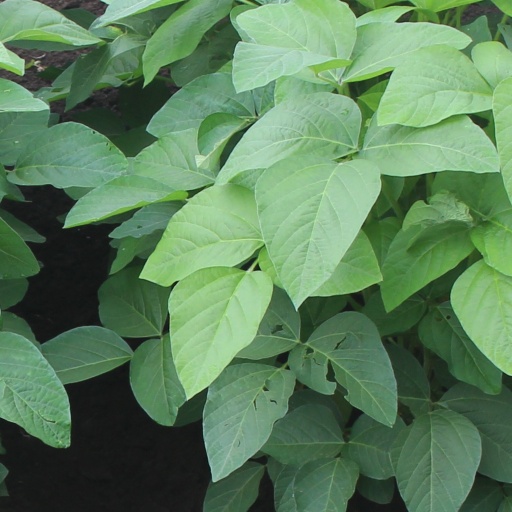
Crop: soybean